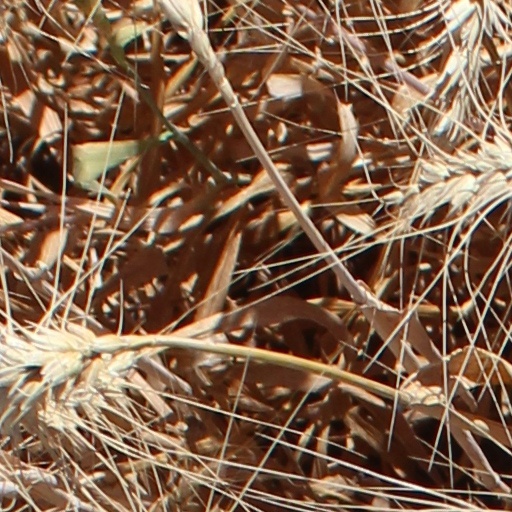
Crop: wheat